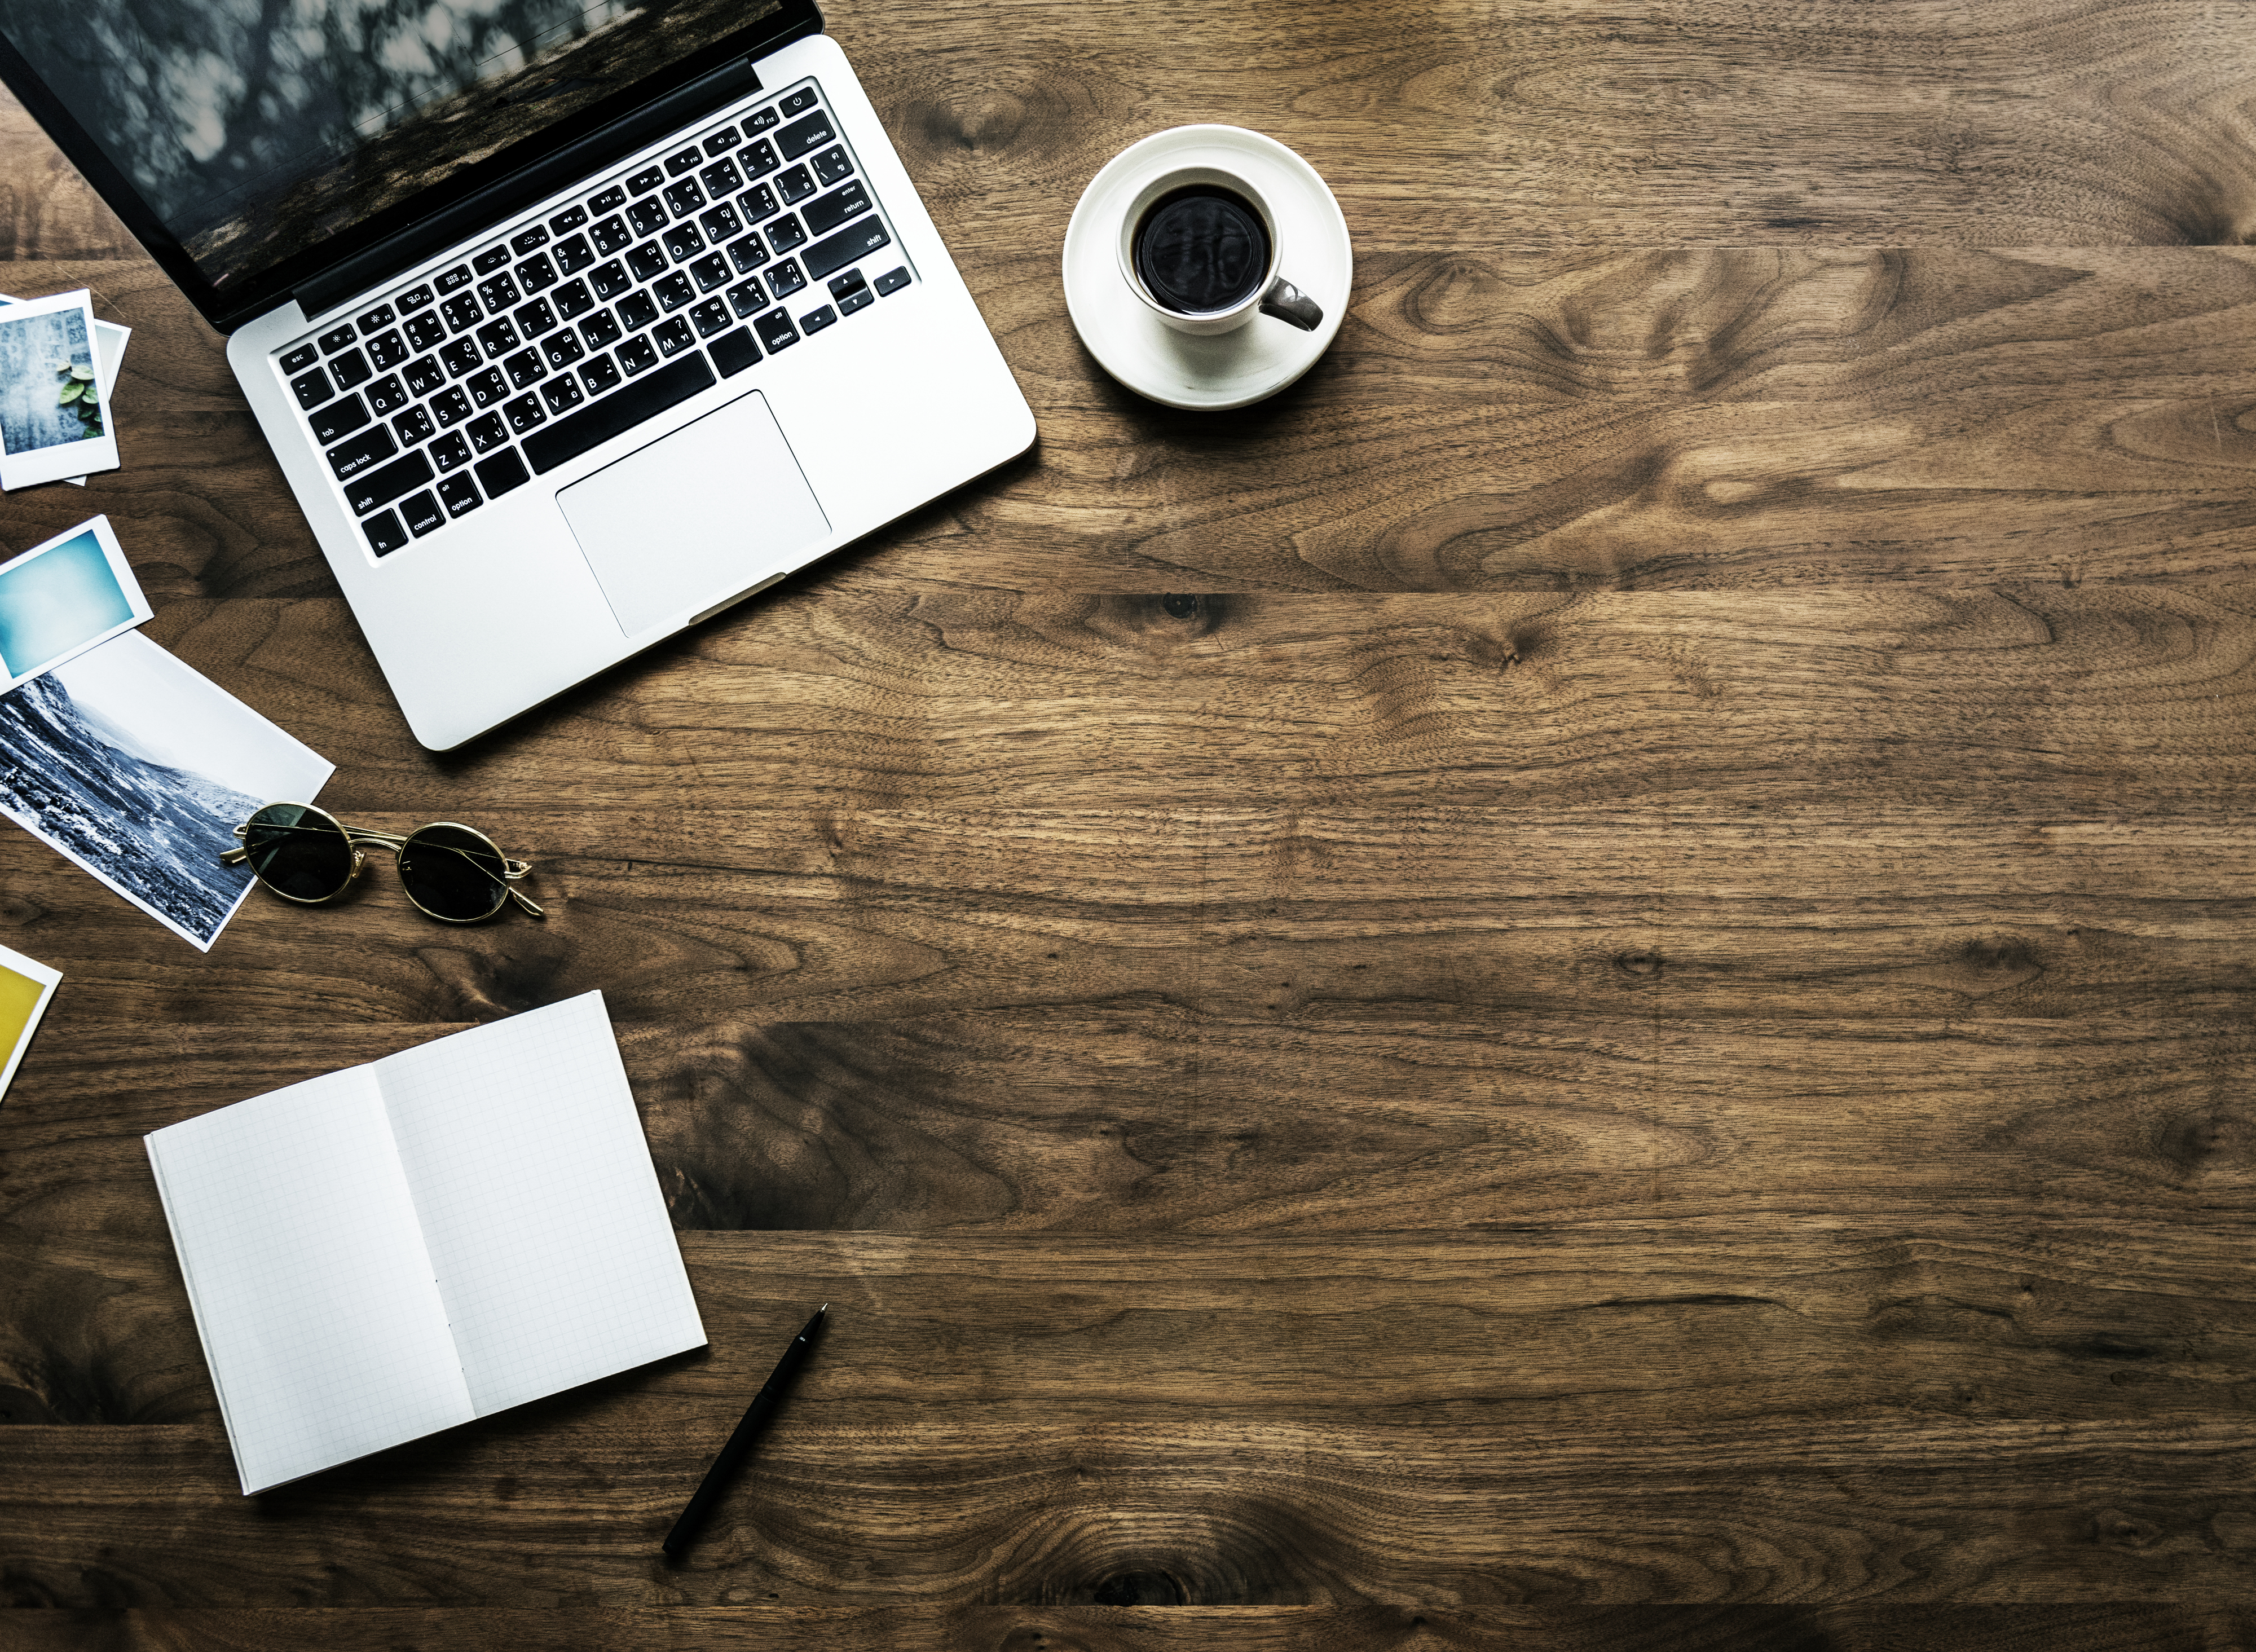
aerial, background, blog, cafe, camera, casual, coffee, communication, computer, copy space, cup, daily, design space, drink, enjoying, film camera, flat lay, flatlay, freelance, freelancer, hand, hobby, hot drink, internet, journalist, keyboard, laptop, leisure, lifestyle, man, media, mug, nobody, notebook, person, photo, photography, routine, social media, social network, space, sunglasses, technology, travel, traveler, wallpaper, wooden table, work, work from home, working, workspace, writer, flooring, floor, wood, font, table, brand, coffee cup